William Borah

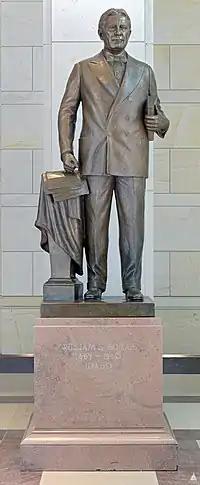
Statue of Borah in the US Capitol by Bryant Baker, 1947

Only sixteen Republicans remained in the Senate, most progressives, when Congress met in January 1937, but Borah retained much influence as he was liked and respected by Democrats. Many of Roosevelt's New Deal policies, such as the NRA, were struck down by the U.S. Supreme Court during Roosevelt's first term, but he had no opportunities to make an appointment to the court in his first four years. In 1937, Roosevelt proposed what came to be known as the court-packing scheme, that for every justice over the age of seventy, an additional one could be appointed. This would give Roosevelt six picks, but would require Congress to pass legislation, which Borah was immediately opposed, believing it would be the death of the Supreme Court as an independent institution. Although he refused to take the lead in the bipartisan opposition, Borah wrote a section of the committee report dealing with the history and independence of the court. When the matter came to the Senate floor, Borah was asked to make the opening speech, but again deferred to the Democratic majority, and Roosevelt's plan was defeated. The court crisis had also been defused by the retirement of the Senior Associate Justice, Willis Van Devanter, a Taft appointee. When Borah was asked if he had played a role in Van Devanter's retirement, he responded, "Well, guess for yourself. We live in the same apartment house."